Pope Clement XI

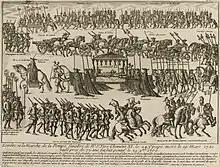
Clement's funeral

Clement XI died in Rome on 19 March 1721 at 12:45pm and was buried in the pavement of Saint Peter's Basilica rather than in an ornate tomb like those of his predecessors.